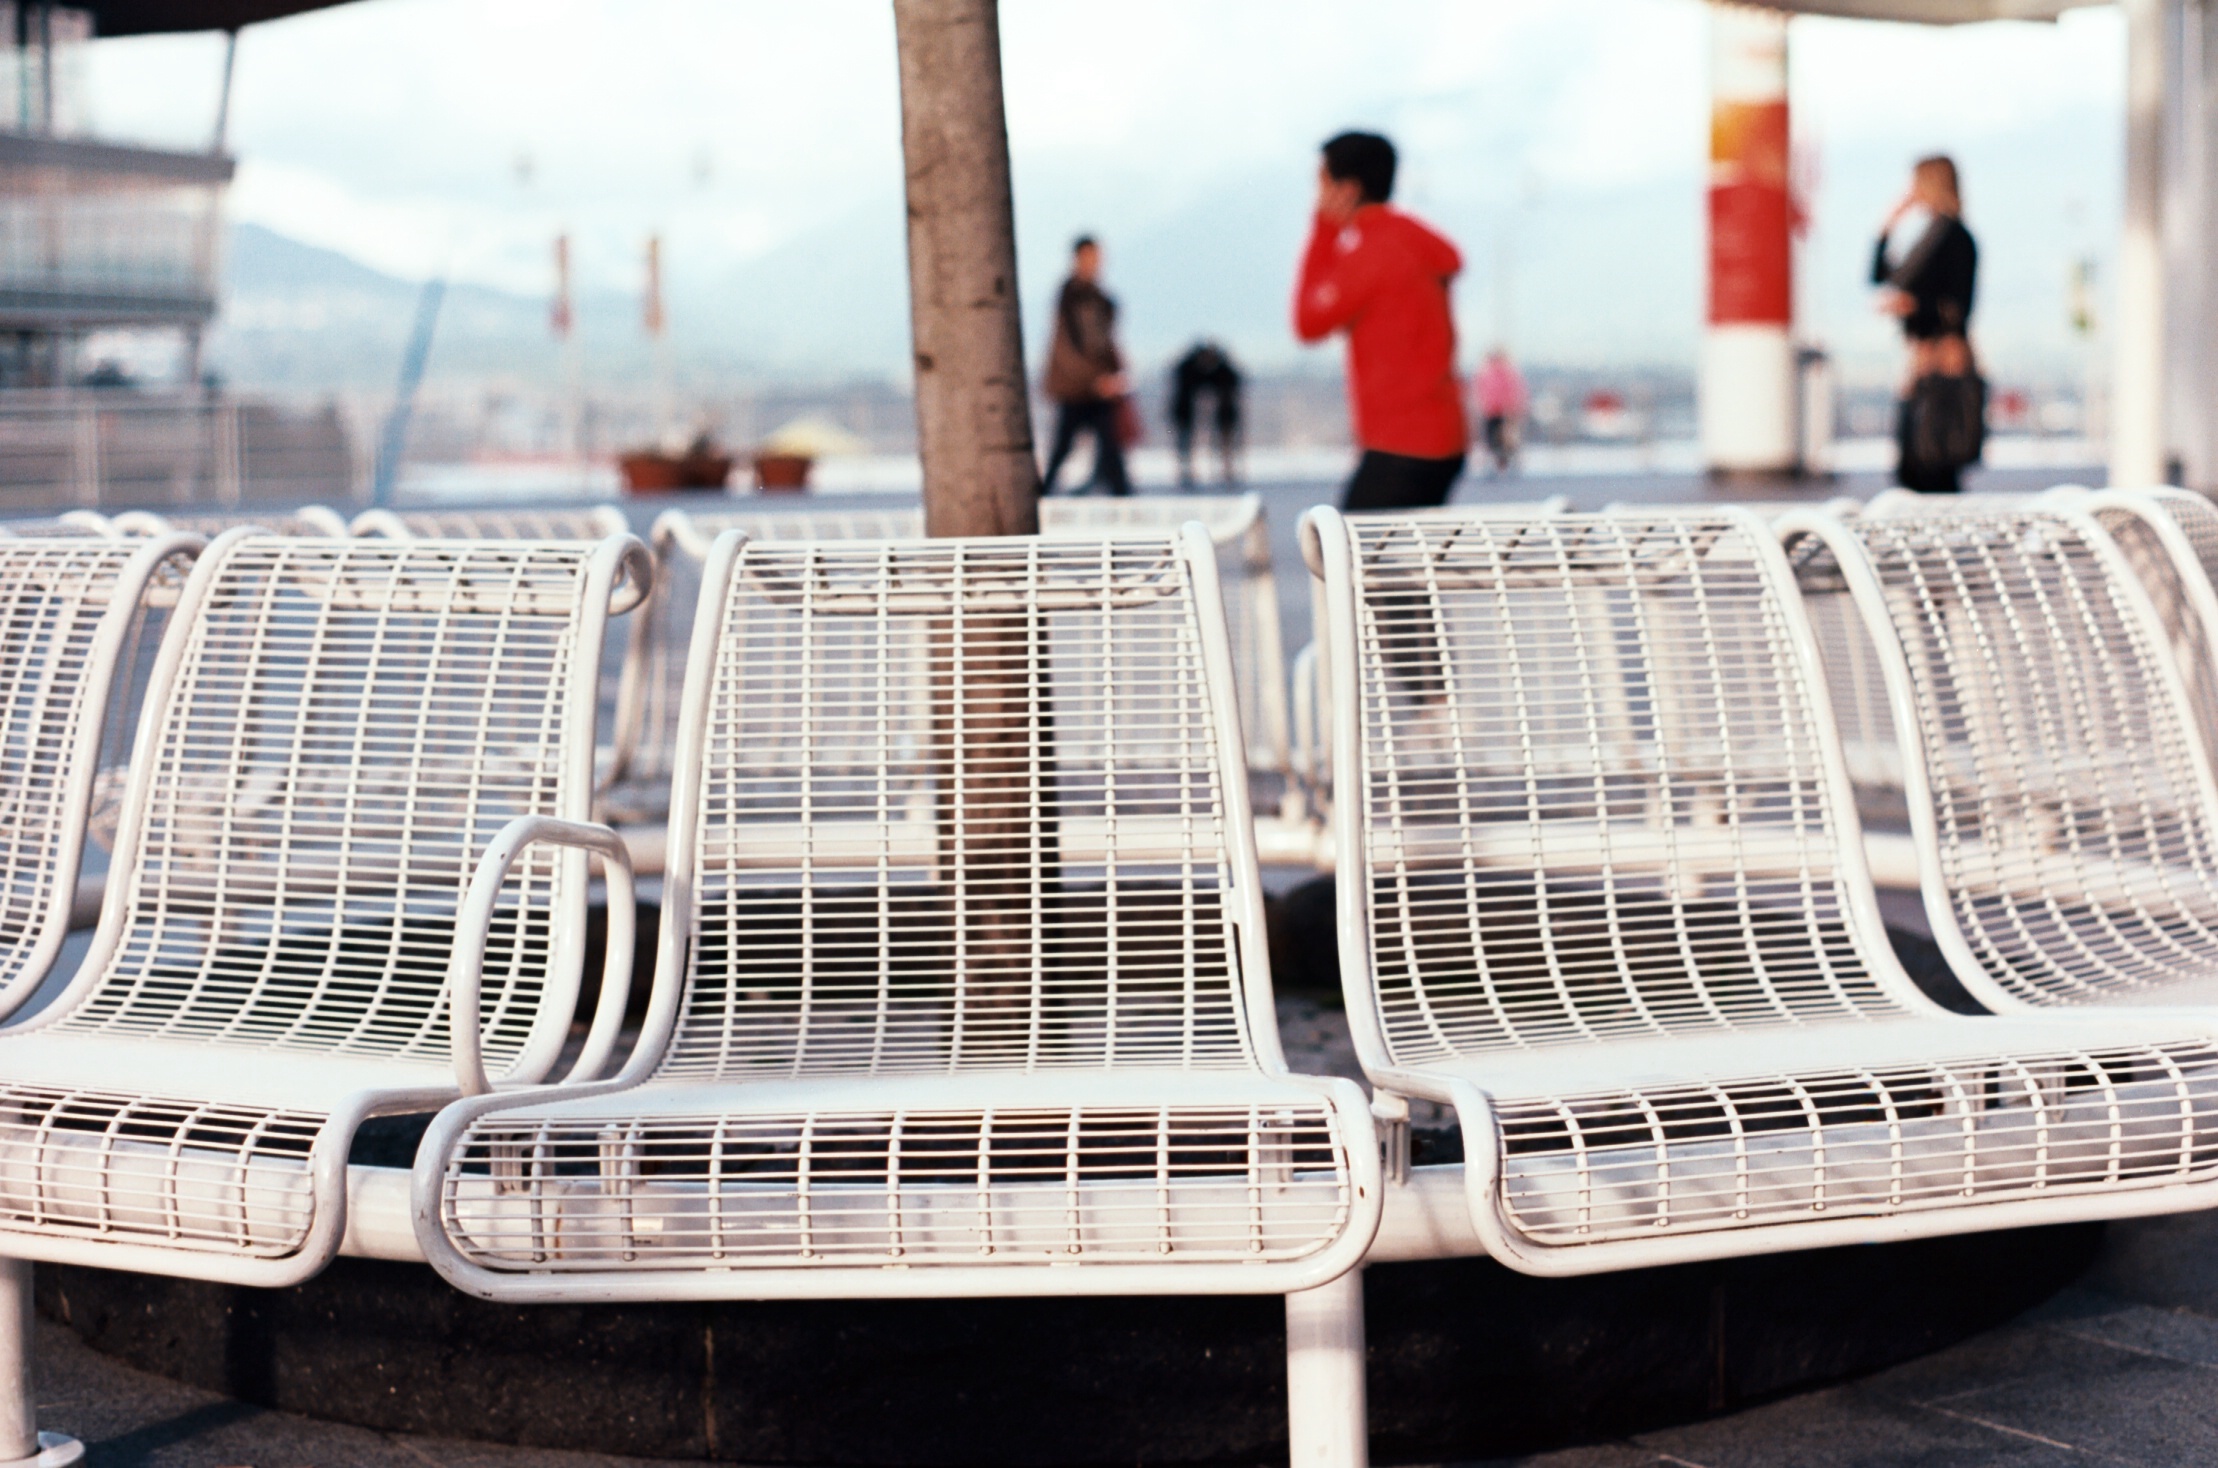
film, vancouver, furniture, cage, 35mm, kodak, britishcolumbia, kodakektar100, k1000, pentaxk1000, pentax55mmf2, ektar100, asahipentax, pentaxprime, pentax55mm, shopping cart, outdoor structure